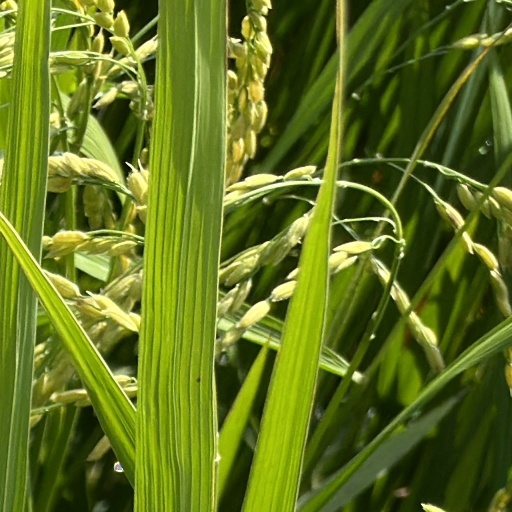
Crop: rice